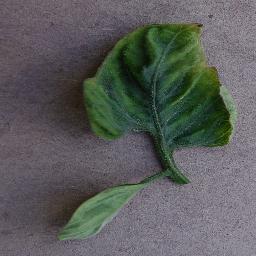
Label: Tomato___Tomato_Yellow_Leaf_Curl_Virus